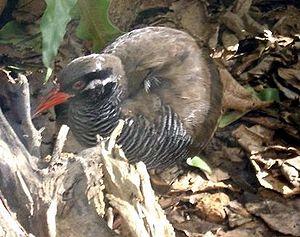
Le Râle d'Okinawa est une espèce d'oiseaux de la famille des Rallidae. Plusieurs espèces ont été observées dans la fin des années 1970 par l'ornithologue Yoshimaro Yamashina, mais il n'a été établi qu'en 1981, à la suite de l'observation de deux oiseaux capturés et du cadavre d'un autre, qu'il s'agissait d'une nouvelle espèce. À la fin de la même année, le nom japonais Yanbaru Kuina a été enregistré.